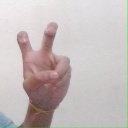
अक्षर: ई